Pujya Mota

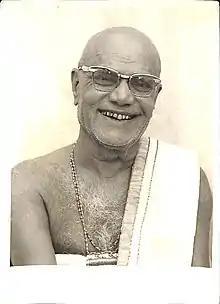
Pujya Mota

Pujya Shree Mota (4 September 1898 – 23 July 1976), or Chunilal Asharam Bhavsar, was a spiritual leader who established ashrams in Nadiad and Surat in Gujarat, India. He founded the Hari Om Ashram, also known as the Maun Mandir, near Nadiad & Surat.